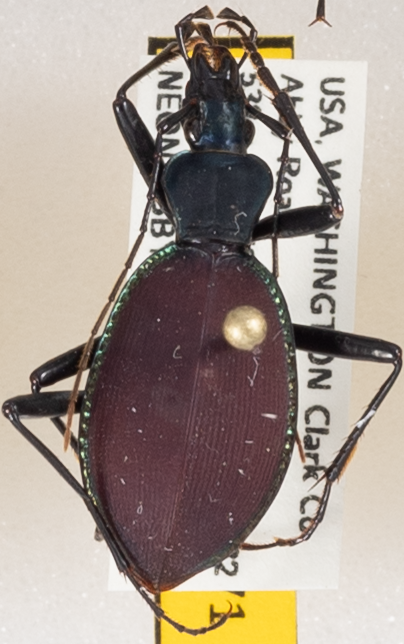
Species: Scaphinotus angusticollis
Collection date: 2017-07-12
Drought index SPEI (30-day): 0.058
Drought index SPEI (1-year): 1.13
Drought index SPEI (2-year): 0.944